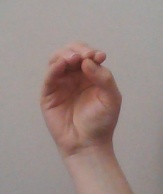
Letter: ha